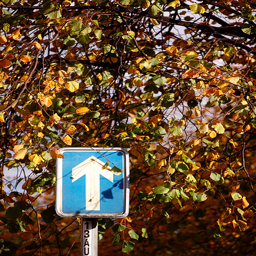
A sign pointing up underneath a leafy tree.
A street sign showing a white arrow pointing upwards.
a blue and white arrow sign and some leaves
A blue street sign lost in leaves of a tree
a small blue and white sign under a deciduous tree